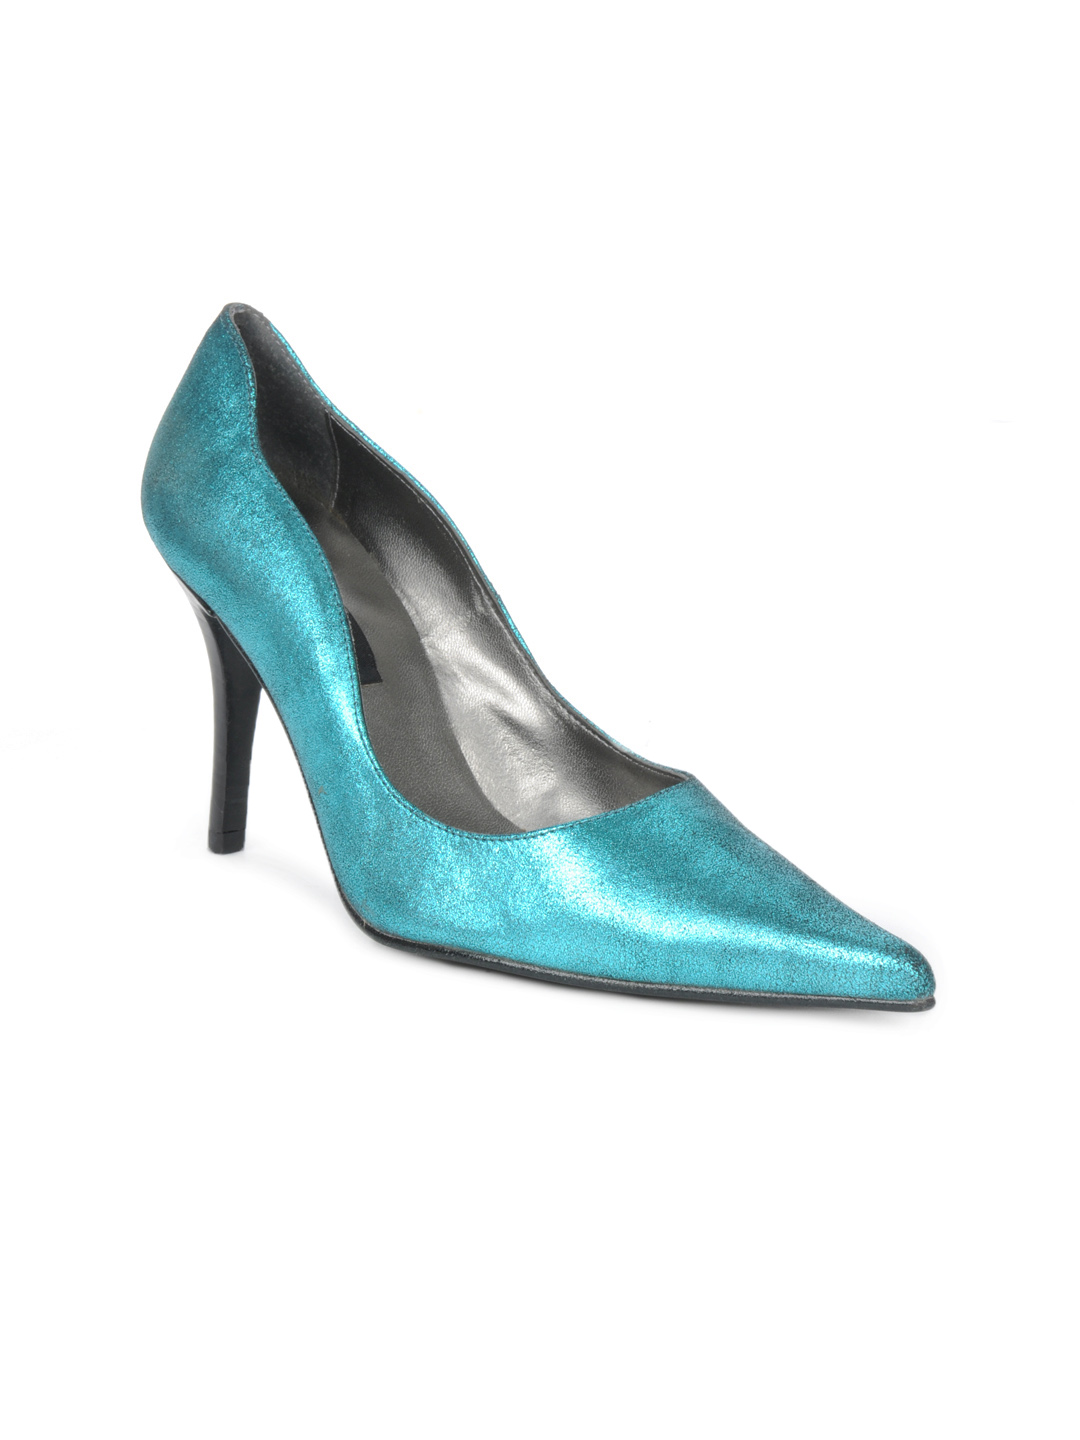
Carlton London Women Turquoise Blue Pumps
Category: Footwear / Shoes / Heels
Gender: Women
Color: Turquoise Blue
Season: Winter 2012
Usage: Party